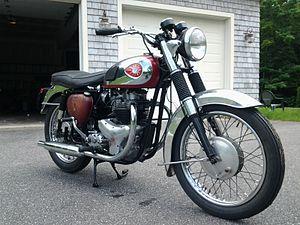
La BSA Super Rocket est une moto lancée en 1957 équipée d'un moteur bicylindre vertical de 646 cm³ refroidi par air produite par la Birmingham Small Arms Company à Small Heath, Birmingham. C'était un modèle sportif amélioré de la série de motos BSA A10 développé à partir de la BSA Road Rocket. Malgré une réputation de fiabilité la série A10 avait du mal à rivaliser avec les moteurs Triumph et les châssis Norton Featherbed. Le modèle a été abandonné en 1963 avec l'introduction de la série des moteurs avec boite de vitesses intégrée BSA A65.